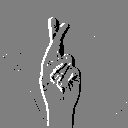
ASL letter: r